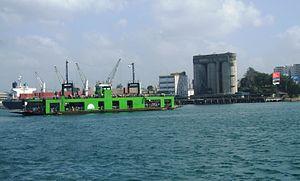
Mombasa, est une ville portuaire du sud du Kenya sur l'océan Indien ; c'est le chef-lieu du comté de Mombasa. Elle se trouve à 440 km au sud-est de la capitale Nairobi.